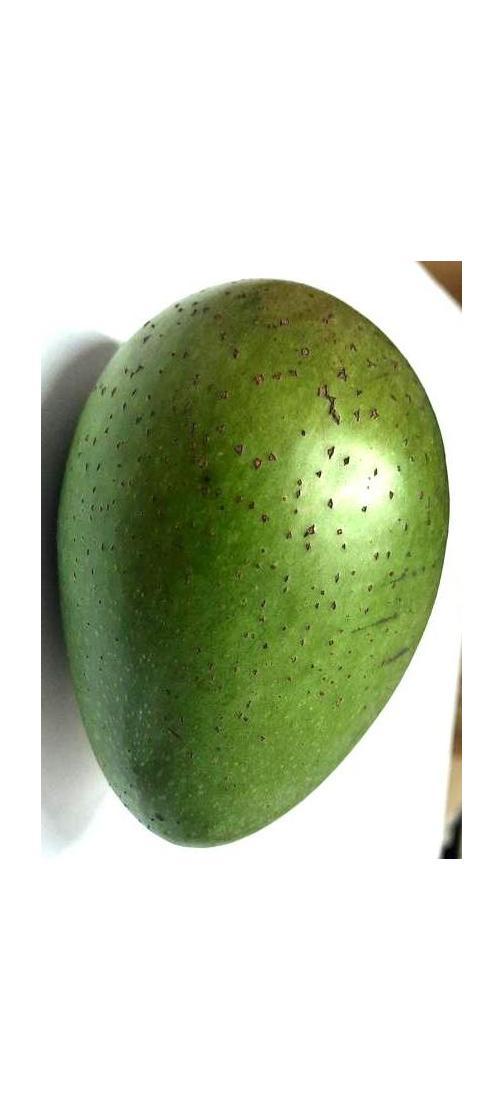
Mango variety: Ashshina Zhinuk